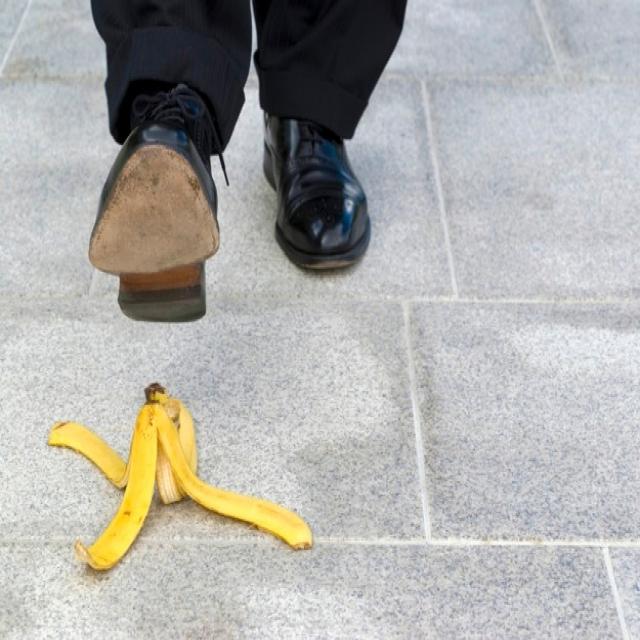
Label: bananas